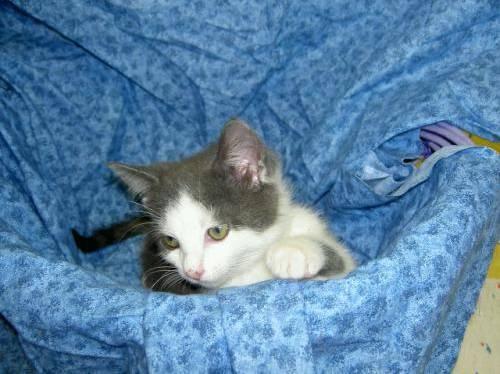
cat